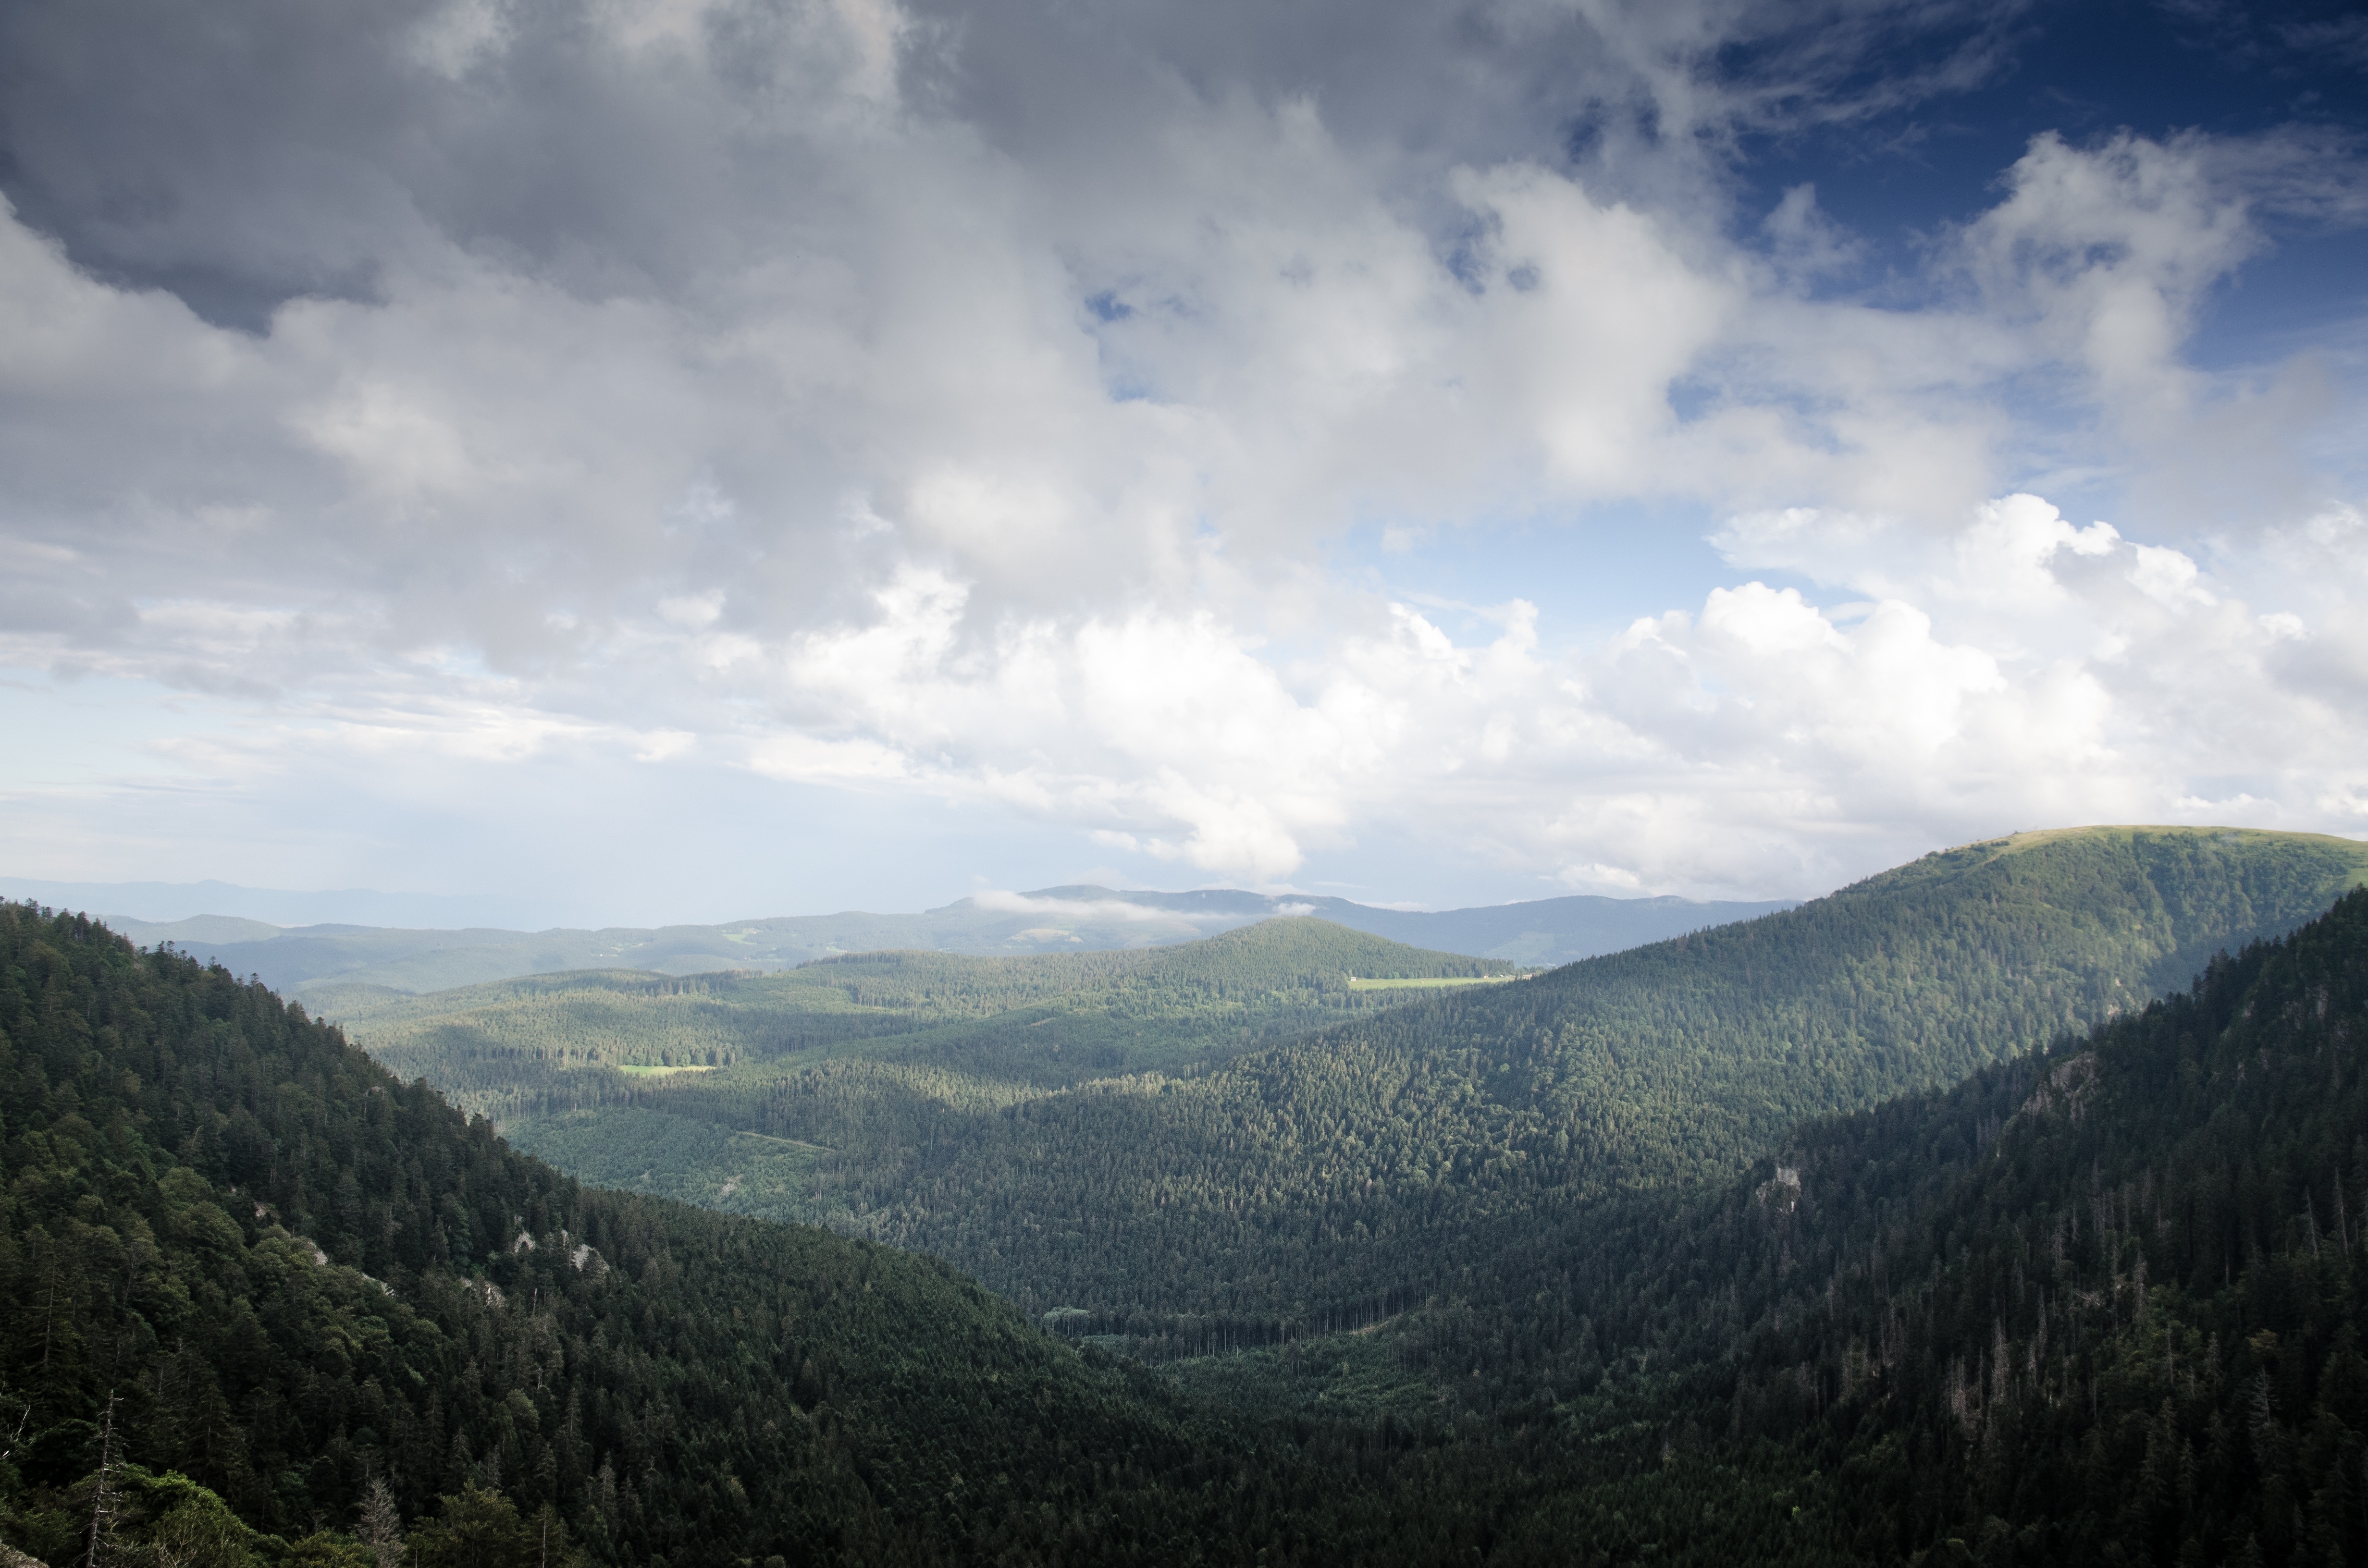
landscape, tree, nature, forest, wilderness, mountain, cloud, sky, meadow, sunlight, morning, hill, valley, mountain range, highland, ridge, plateau, fell, loch, rural area, landform, geographical feature, atmospheric phenomenon, mountainous landforms